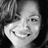
Emotion: happy